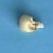
Maize quality: Bad